Answer in natural language. Considering the relative positions, is Window to the left or right of sixdrawer dresser in gray? Choose between the following options: left or right
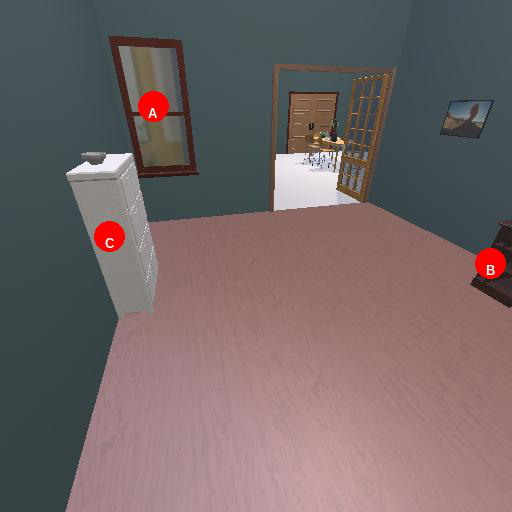
<answer>left</answer>